Saint-Jacques station

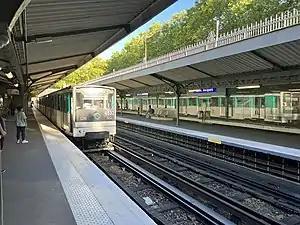

Saint-Jacques is a station on Line 6 of the Paris Métro. It serves Place Saint-Jacques in the 14th arrondissement. The Boulevard Saint-Jacques and Rue du Faubourg-Saint-Jacques also intersect the square. It is one of only a few Métro stations that have a combined entrance and ticket hall at street-level.